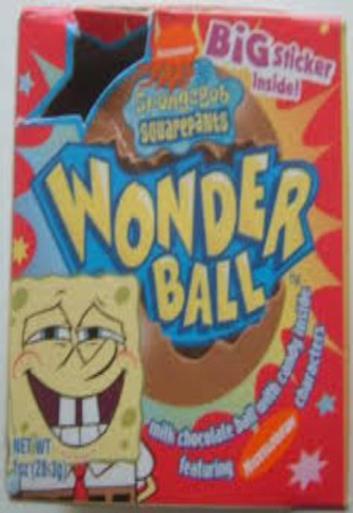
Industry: Leisure